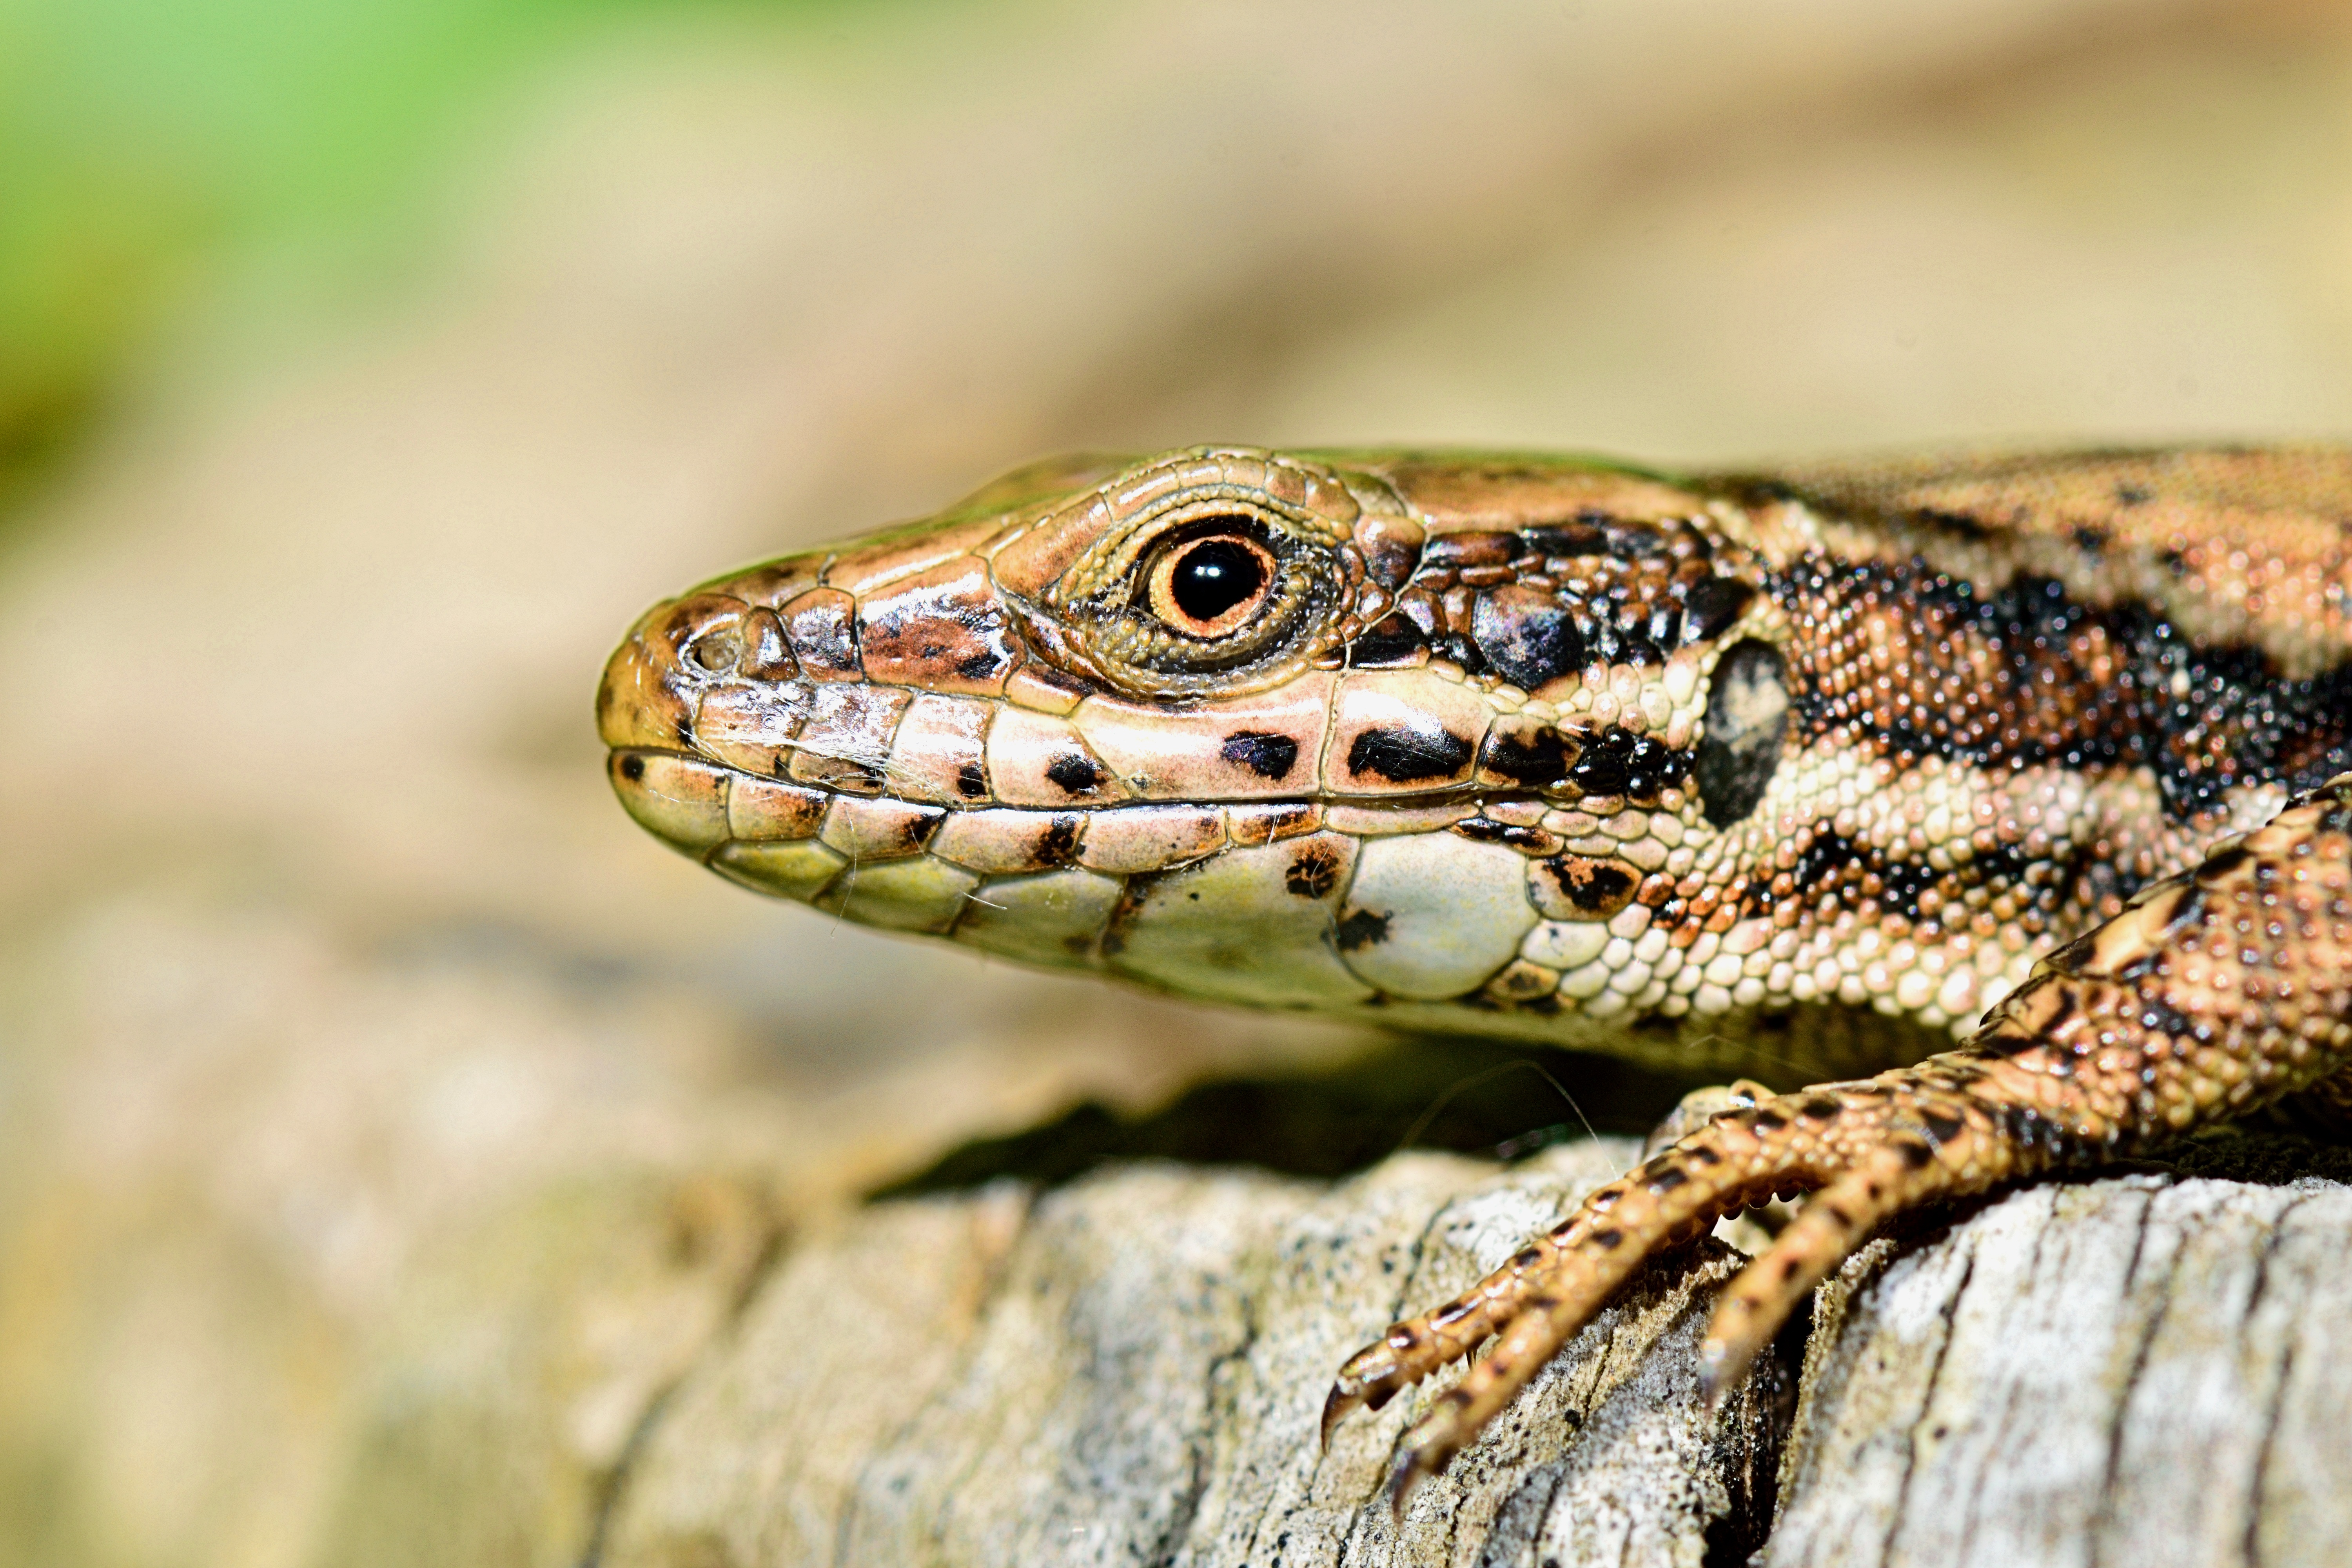
nature, wildlife, macro, reptile, fauna, lizard, green lizard, close up, vertebrate, serpent, macro photography, lacerta, dactyloidae, scaled reptile, lacertidae